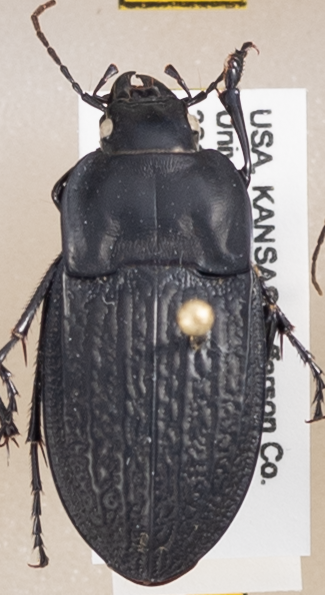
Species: Dicaelus sculptilis sculptilis
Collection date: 2019-07-24
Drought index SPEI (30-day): -1.01
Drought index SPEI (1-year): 1.45
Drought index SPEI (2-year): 0.71